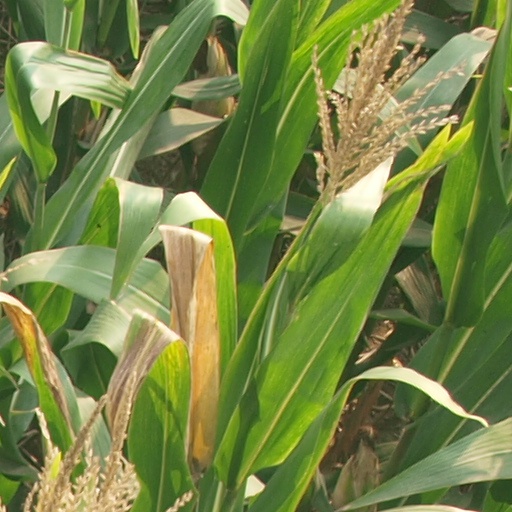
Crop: maize; corn